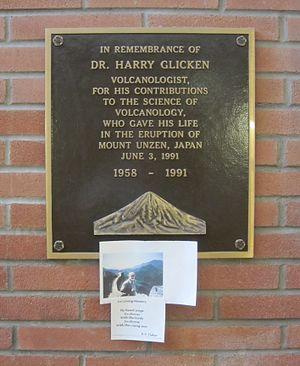
Harry Glicken, né le 7 mars 1958 et mort le 3 juin 1991, est un volcanologue américain. Il est notamment connu pour avoir étudié le mont Saint Helens aux États-Unis avant et après sa célèbre éruption de 1980. Après cette éruption, il se sent responsable de la mort du volcanologue David A. Johnston, qui le remplaçait pour la journée sur les pentes du mont Saint Helens. En 1991, menant des recherches sur le mont Unzen au Japon, Glicken est tué par une coulée pyroclastique aux côtés notamment des volcanologues français Maurice et Katia Krafft. Johnston et Glicken sont les seuls volcanologues américains ayant trouvé la mort dans une éruption volcanique.